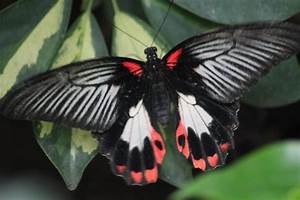
Label: farfalla